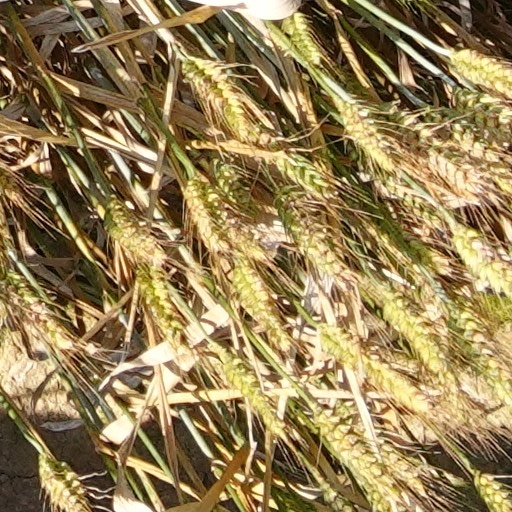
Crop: wheat